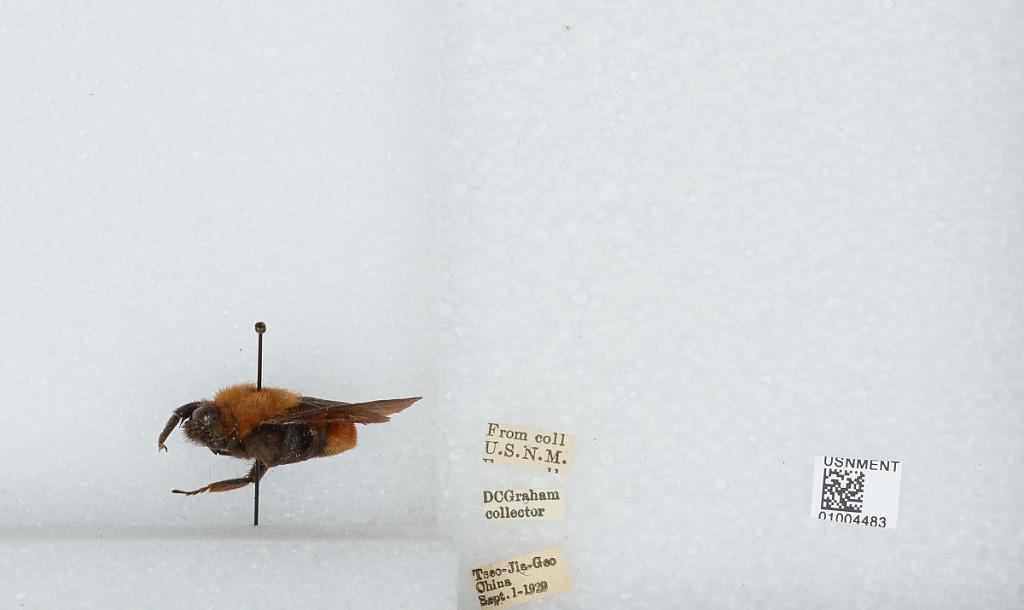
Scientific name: Bombus (Tricornibombus) atripes Smith
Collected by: D. Graham
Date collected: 1929-9-1
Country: China
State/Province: Sichuan
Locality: Tseo Jia Geo